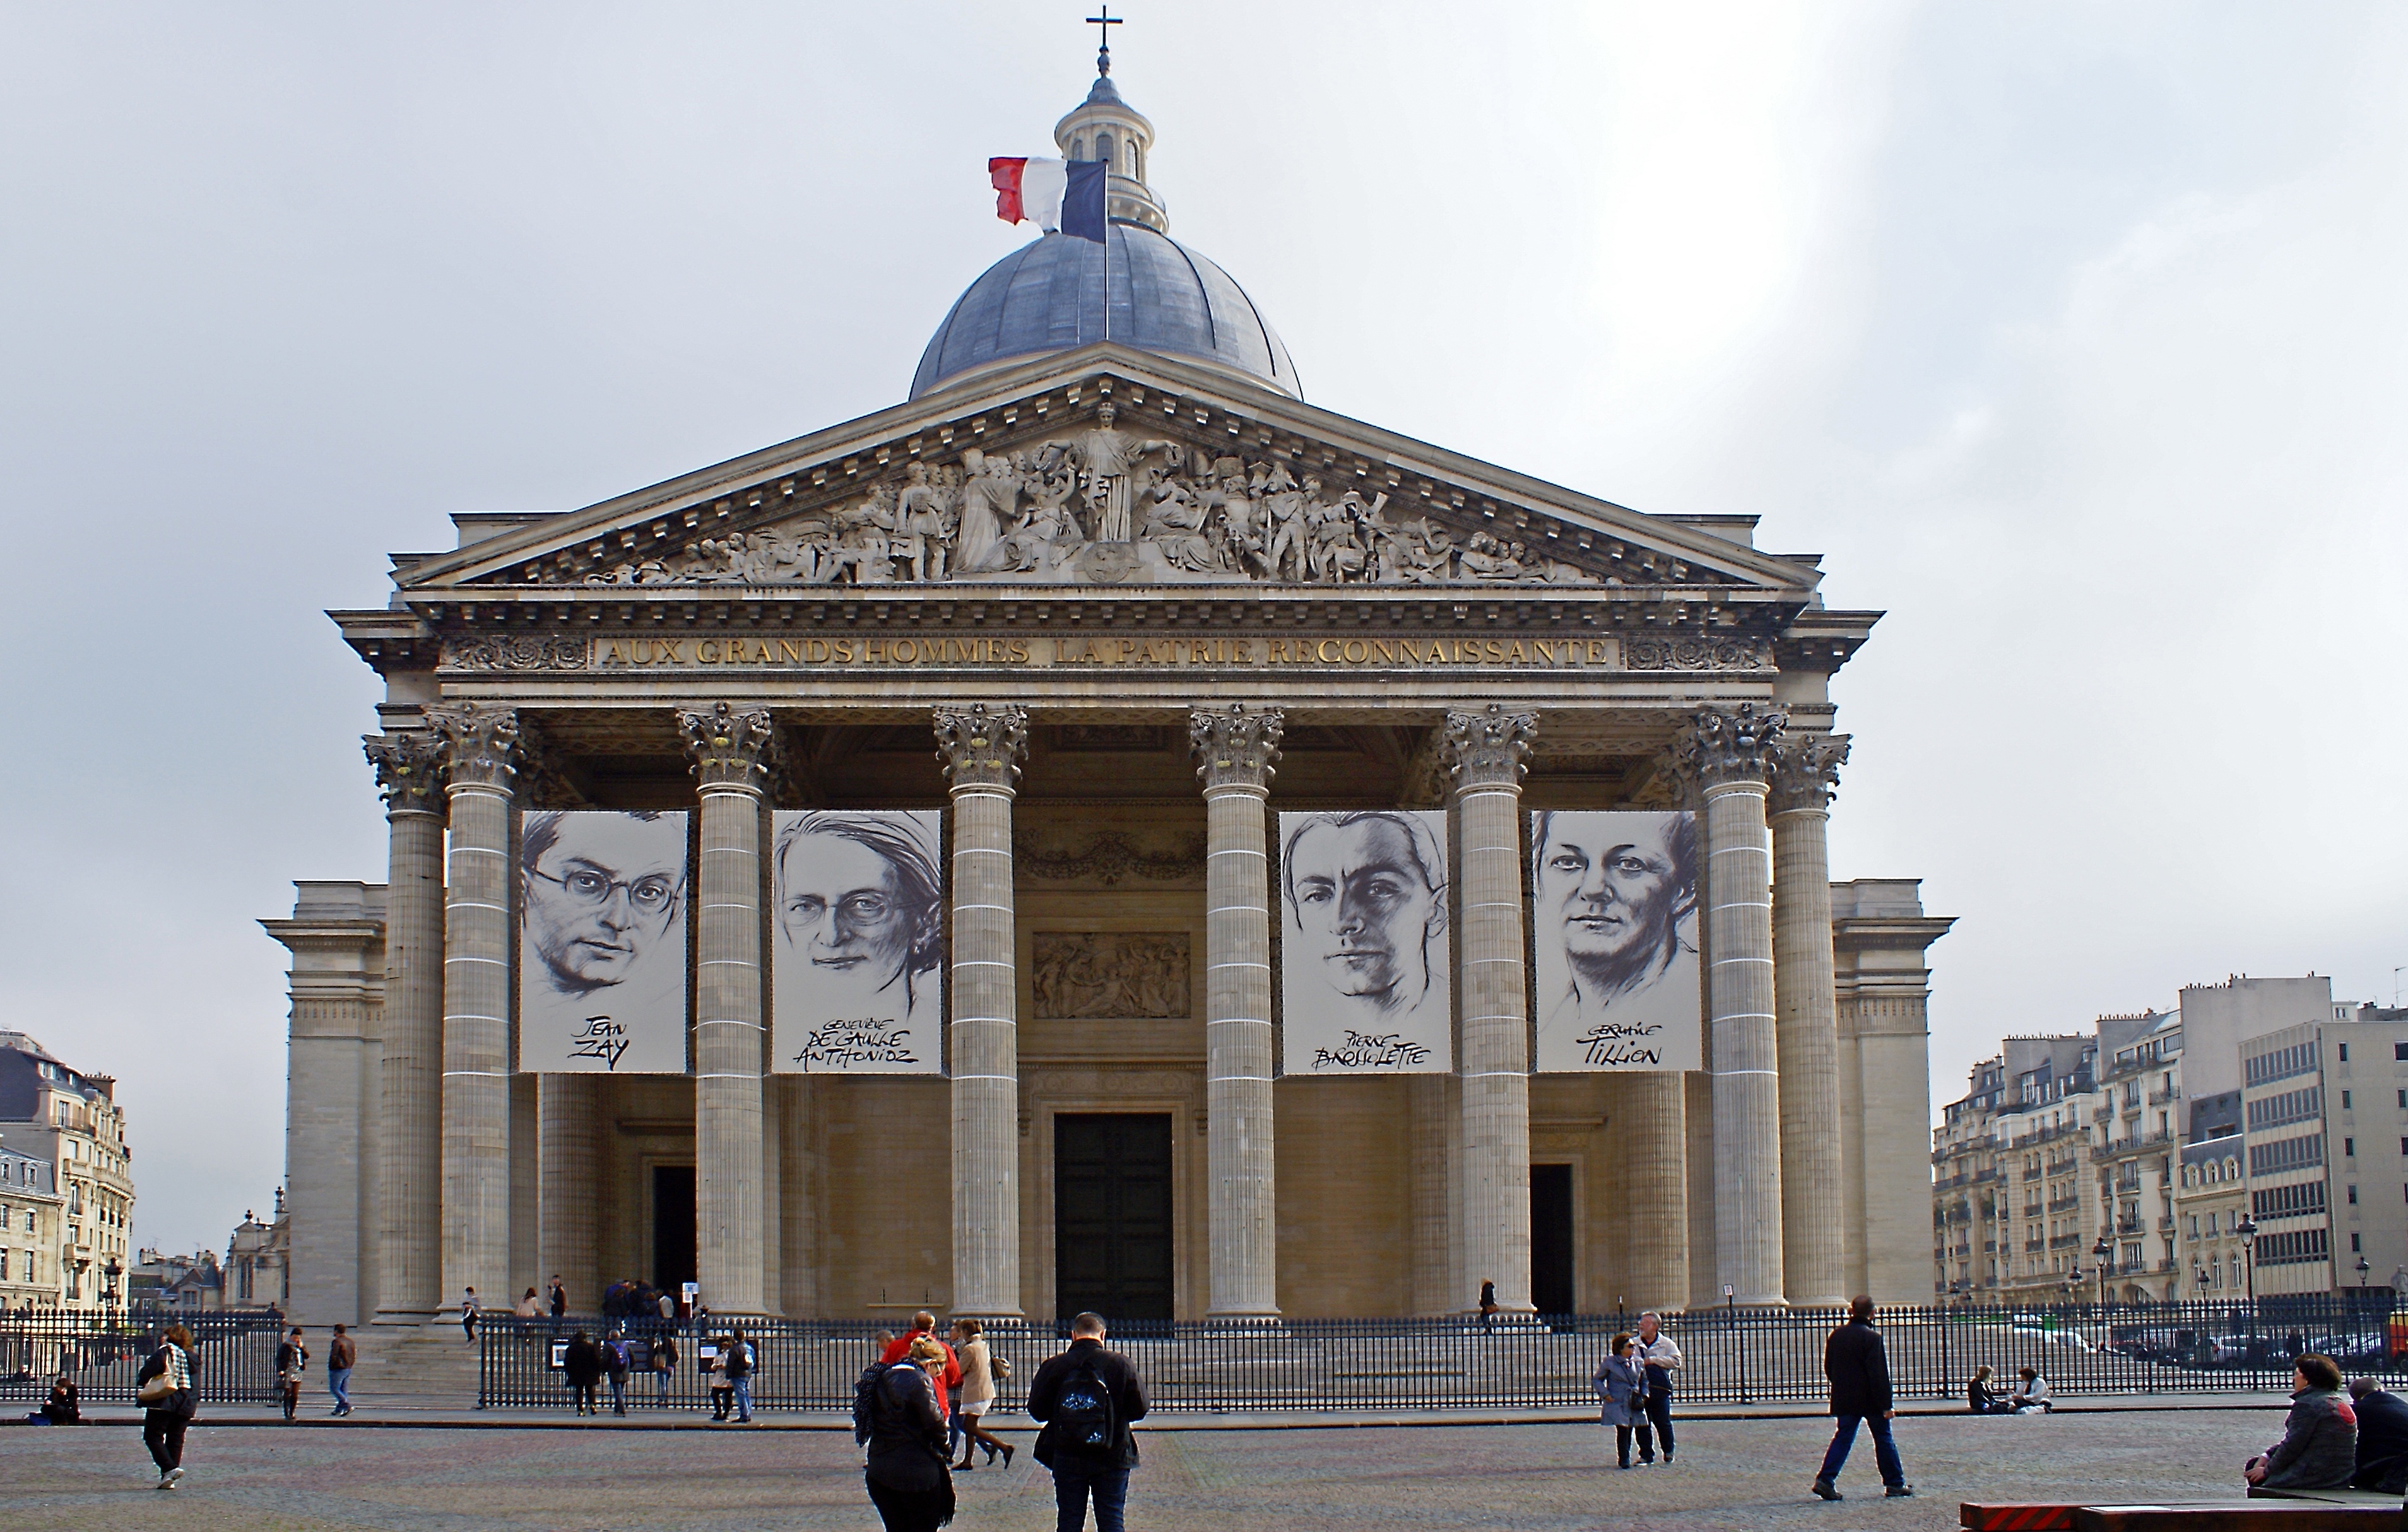
architecture, building, city, paris, monument, france, arch, plaza, landmark, tourism, place of worship, sculptures, history, town square, images, tourist attraction, pantheon, exhibition, heads, architectural style, the dome, the pillars of the, triumphal arch, architectural decoration, pilasters